Beyond the Fringe

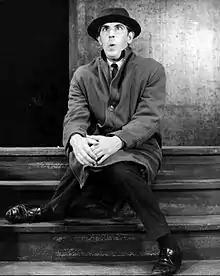
Peter Cook

Beyond the Fringe was a British comedy stage revue written and performed by Alan Bennett, Peter Cook, Jonathan Miller, and Dudley Moore. It debuted at the 1960 Edinburgh Festival and went on to play in London's West End and then in America, both on tour and on New York's Broadway in the early 1960s. Hugely successful, it is widely regarded as seminal to the "satire boom", the rise of satirical comedy in 1960s Britain.